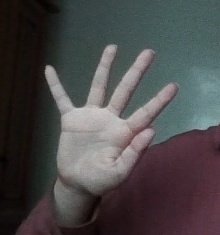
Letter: sheen